Stand-up comedy

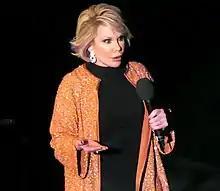
Joan Rivers performing in 2009

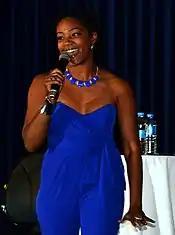
Tiffany Haddish performing in 2013

In a typical stand-up show, the host, compere, or emcee "warms up" the audience and introduces the other performers. This is followed by the opener, the feature, and then the headliner. The host may also act as the opener for smaller shows. Proven comics tend to earn regular bookings at clubs that are part of a chain and comedy venues. Jobbing stand-ups may perform sets at two or more venues on the same day.